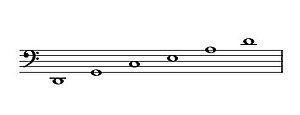
La viole de gambe, ou viole, est un instrument de musique à cordes et à frettes joué à l'aide d'un archet. La famille des violes, qui a dominé la vie musicale européenne dès le XVᵉ siècle, se distingue de celle des violons principalement par le nombre des cordes, la présence de frettes qui divisent la touche comme sur le luth ou la guitare, la tenue de l'instrument sur ou entre les genoux et la tenue de l'archet, qui permet de modifier la tension des crins.